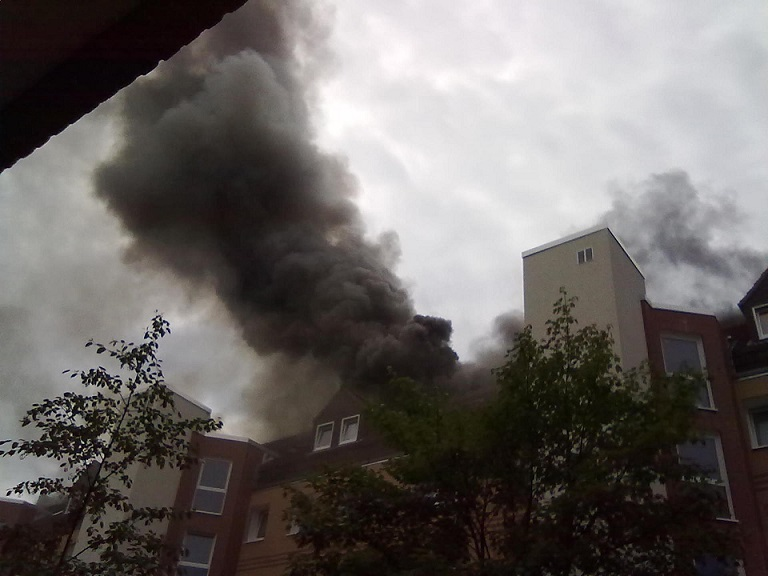
Fire: no
Smoke: yes